Question: Please indicate a possible affordance area of beat_drum that can be used for striking
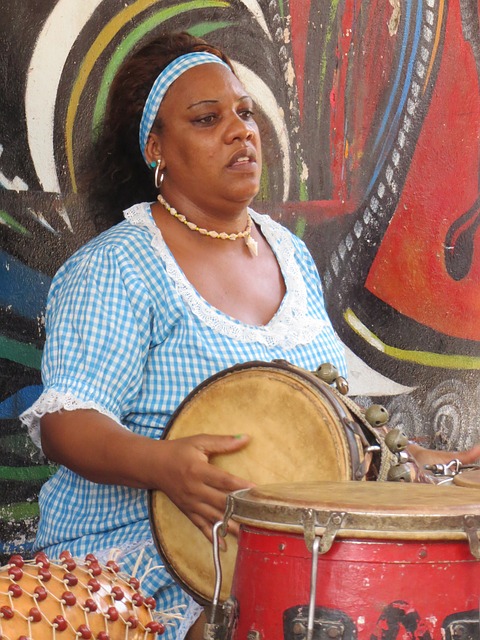
Answer: [247.5, 474.5, 464.5, 528.5]